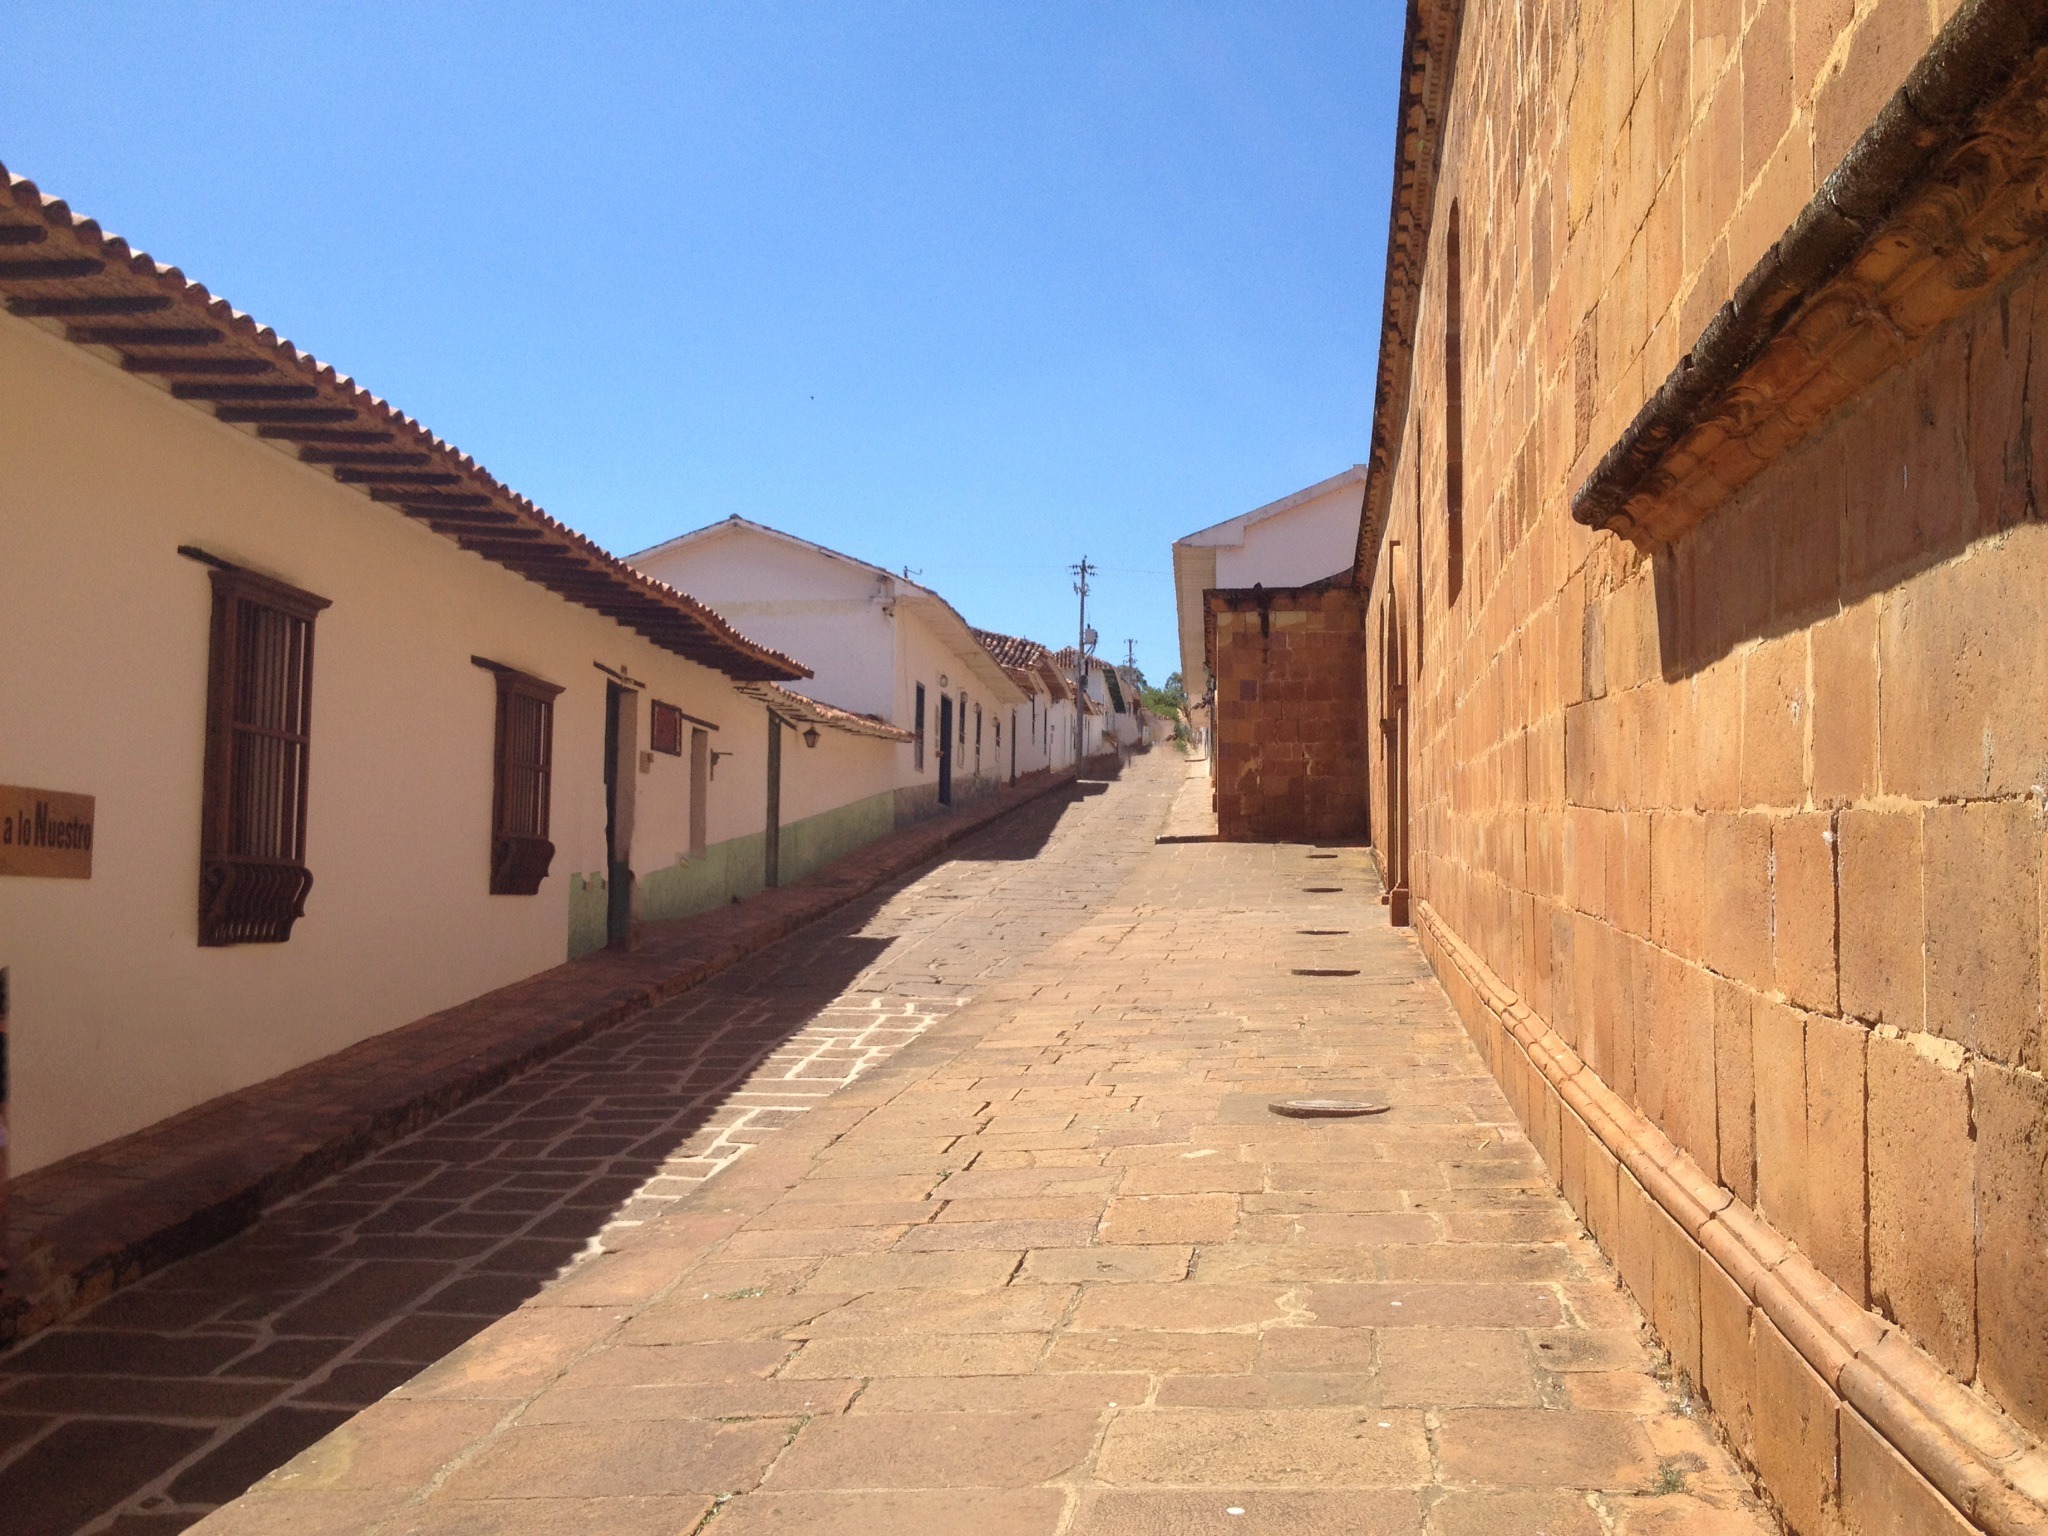
path, architecture, sky, wood, street, house, town, alley, wall, walkway, village, property, houses, estate, santander, ancient history